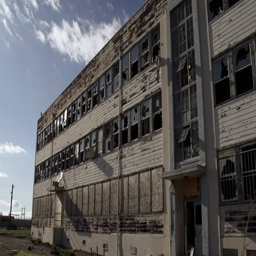
low - angle perspective of an abandoned office or school building with broken windows , graffiti , and debris